April Ashley

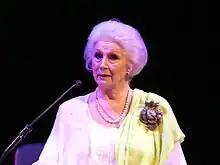
Ashley at the Southbank Centre, 2009

April Ashley (29 April 1935 – 27 December 2021), styled as The Honourable April Corbett from 1963 to 1980, was an English model, author, and LGBT rights activist. In the 1950s, upon being discharged from the Merchant Navy, she performed under the stage name Toni April at Le Carrousel de Paris in Paris. Ashley was outed as a transgender woman by "The Sunday People" newspaper in 1961 and was one of the earliest British people known to have had gender confirmation surgery. Her first marriage, to the future 3rd Baron Rowallan, was annulled in the High Court of Justice case of "Corbett v Corbett". Ashley was appointed a Member of the Order of the British Empire in the 2012 Birthday Honours for services to transgender equality.